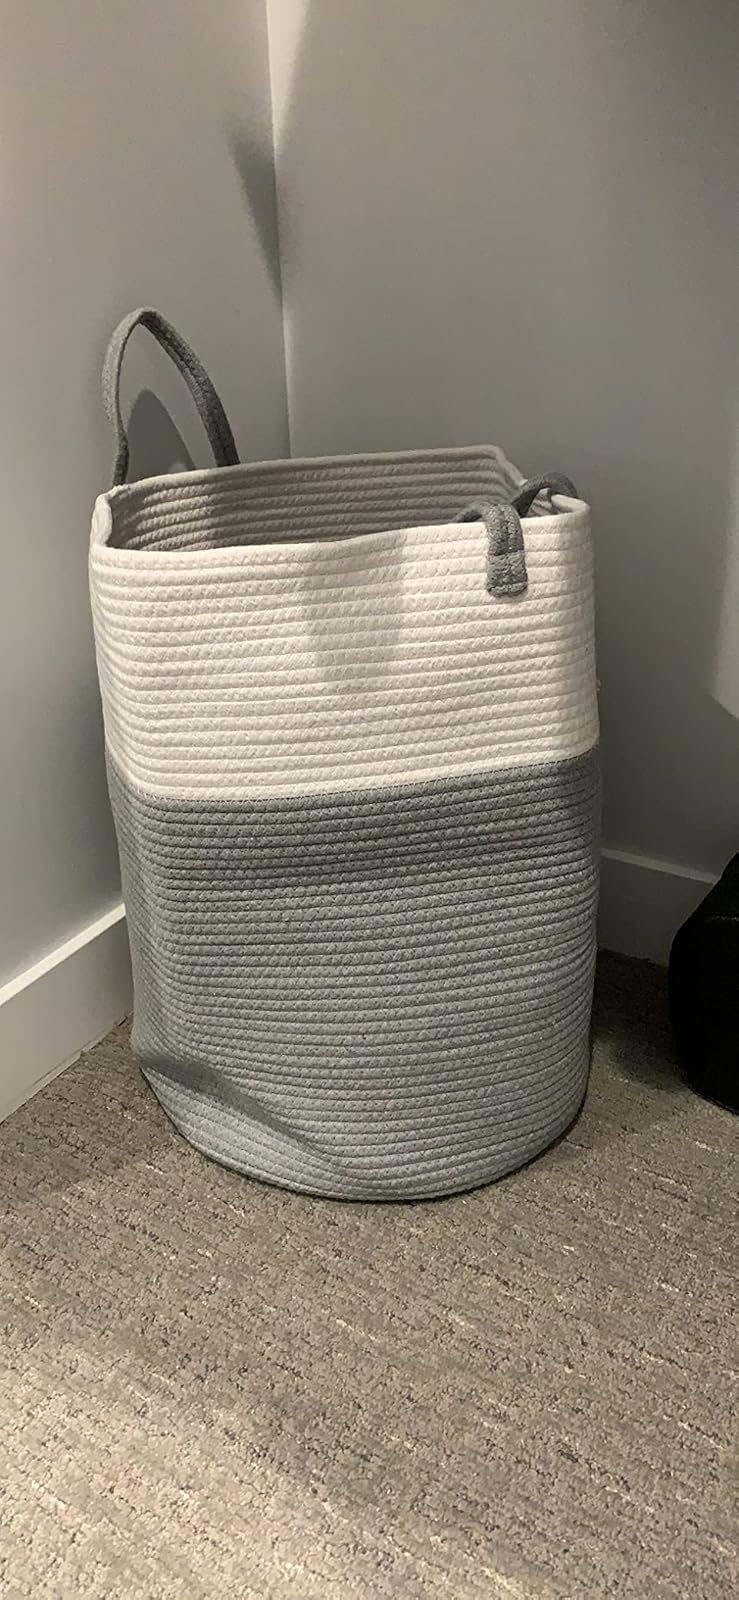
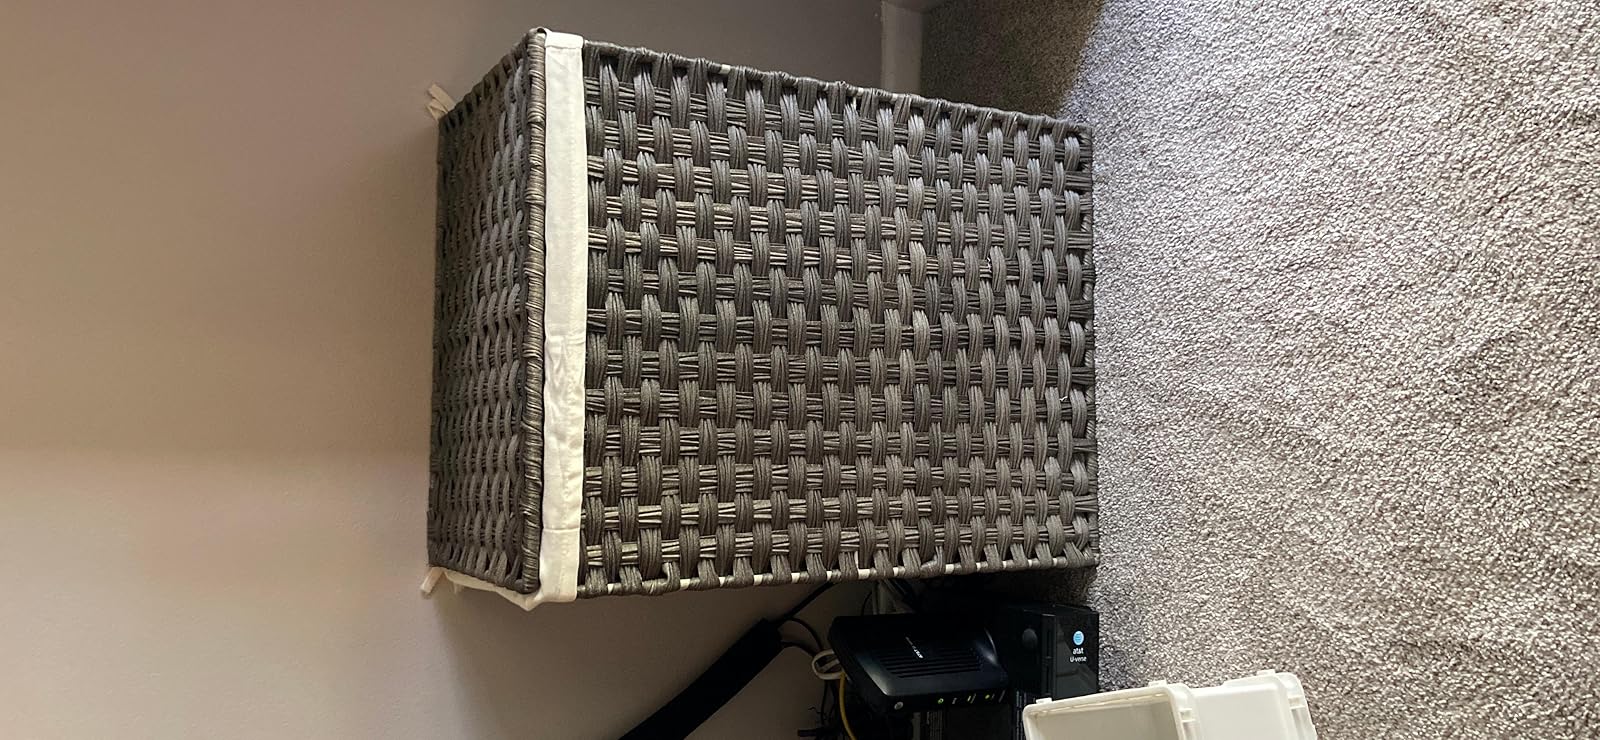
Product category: items_hamper
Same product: no